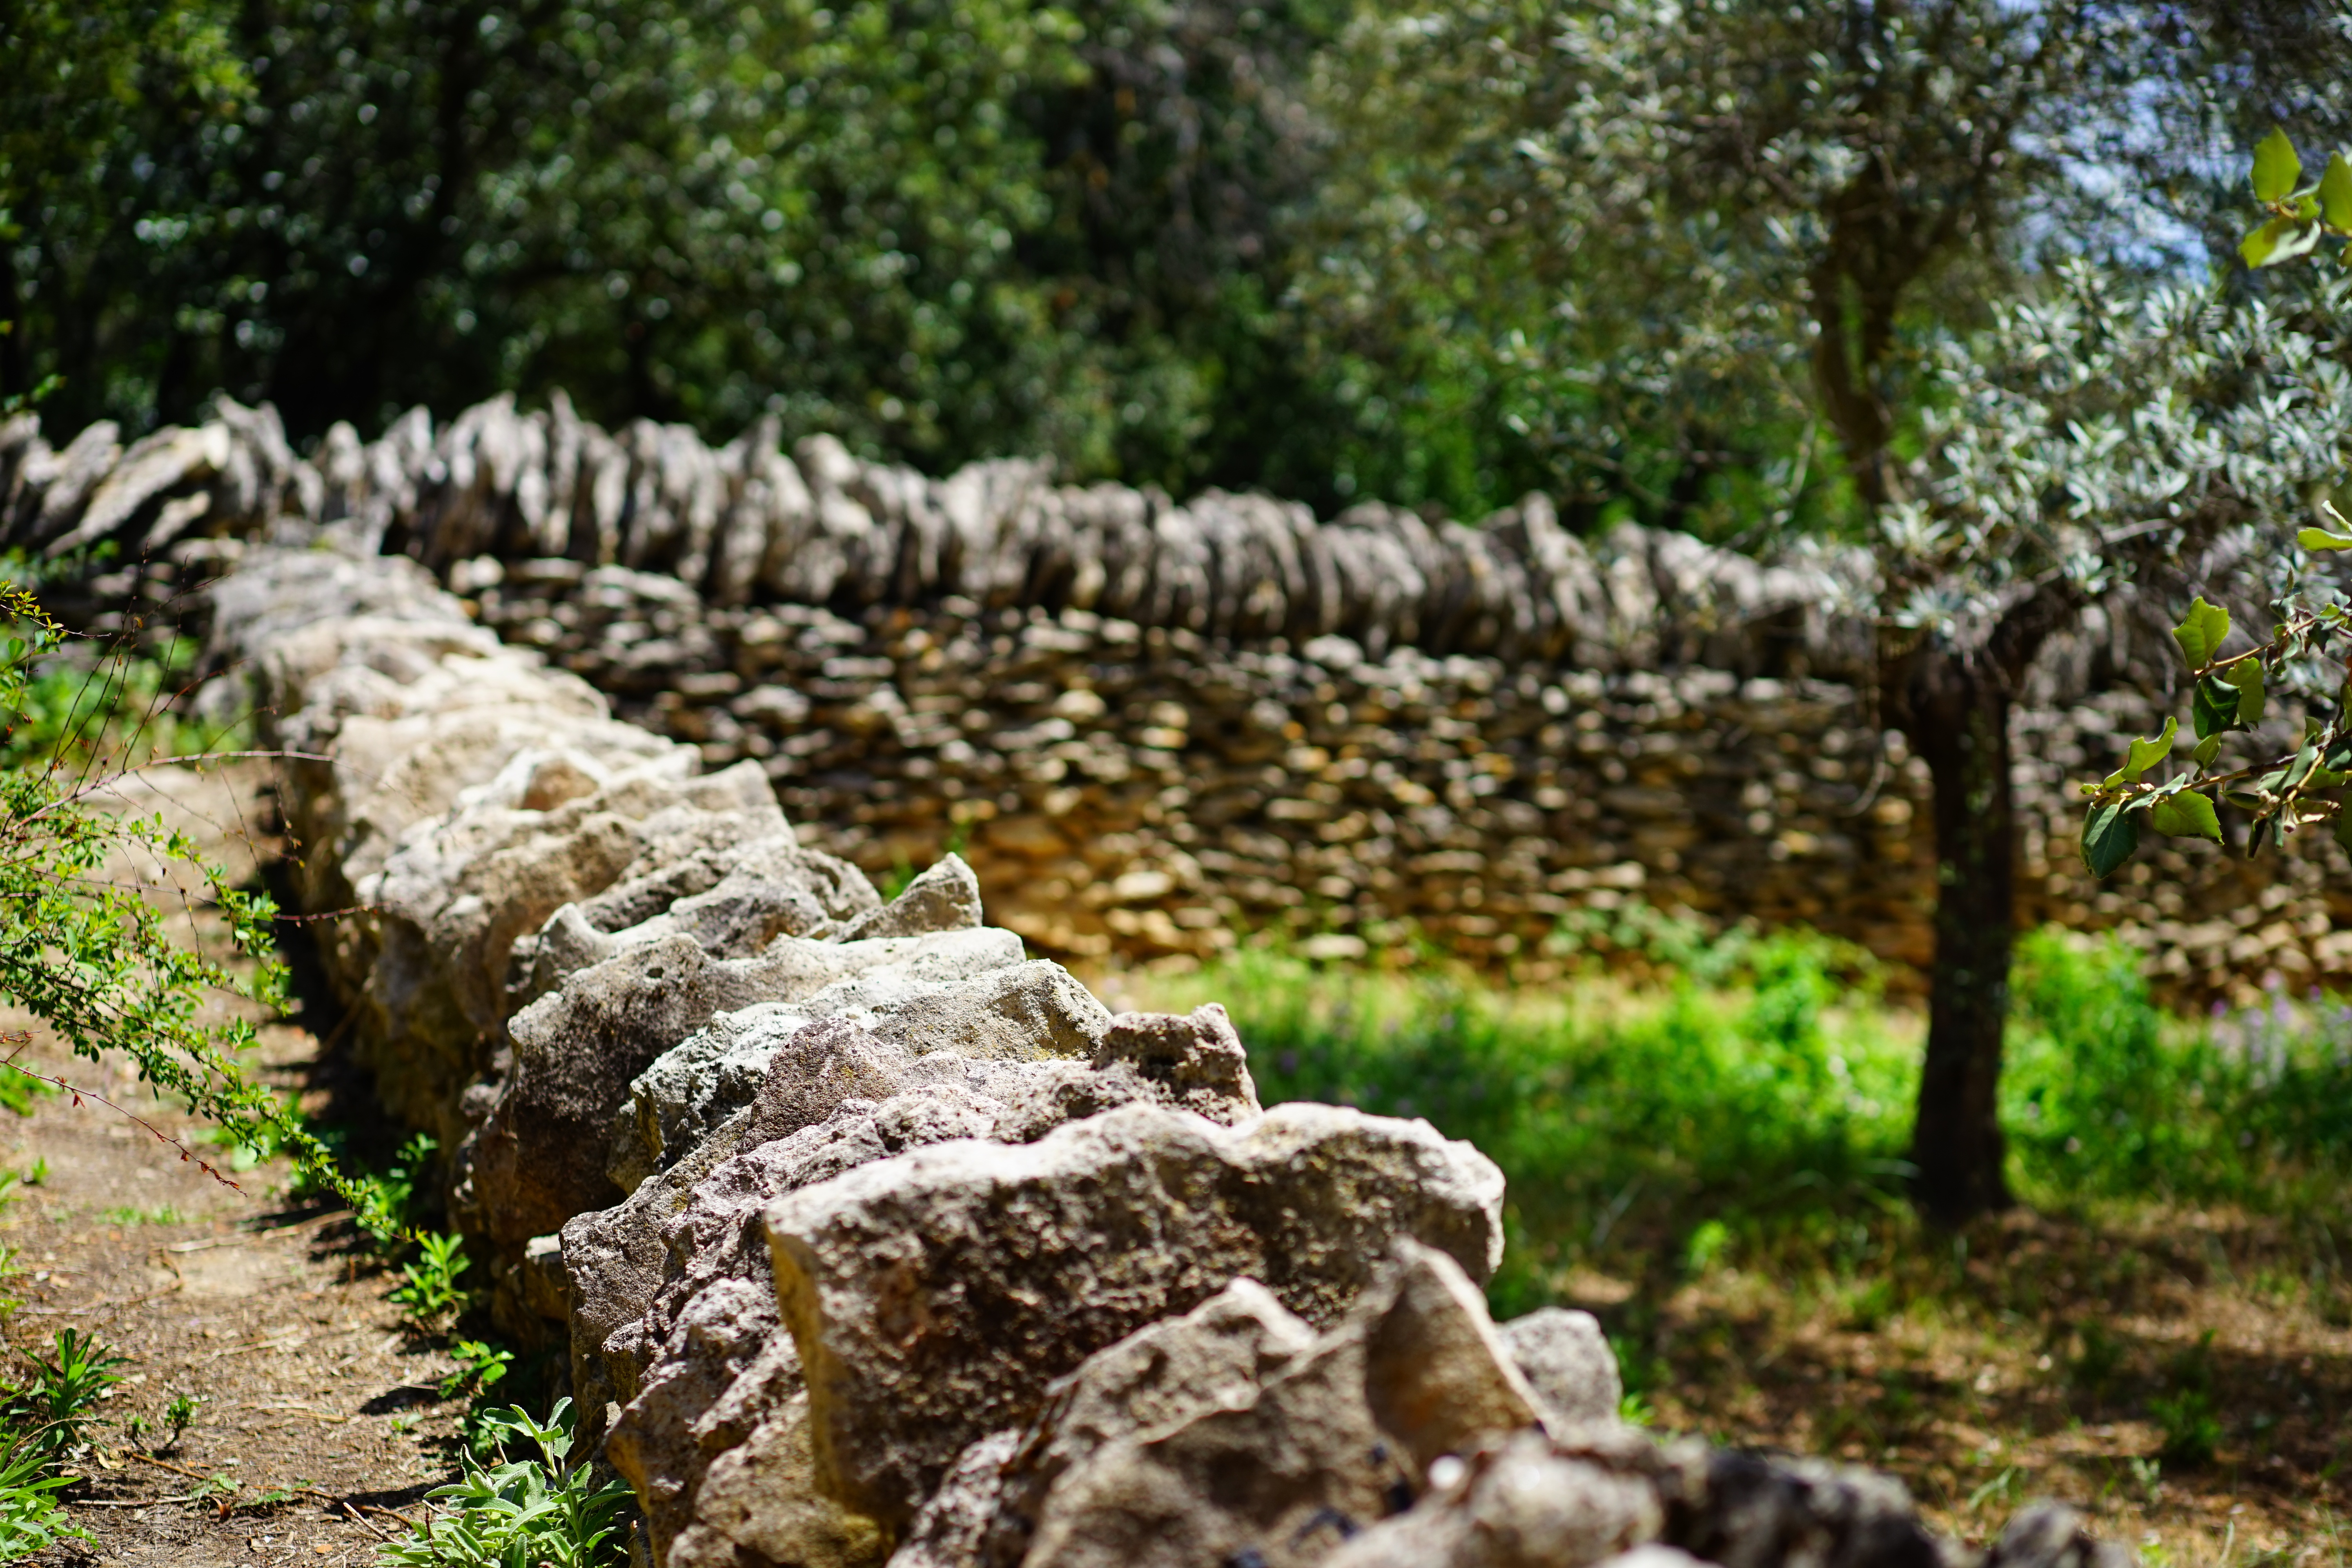
tree, forest, rock, wilderness, architecture, trail, flower, wall, pond, france, stream, museum, stone wall, garden, stones, department, woodland, border, masonry, visit, vaucluse, gordes, layering, south of france, demarcation, historic preservation, open air museum, stone walls, dry stone masonry, piled up, village des bories